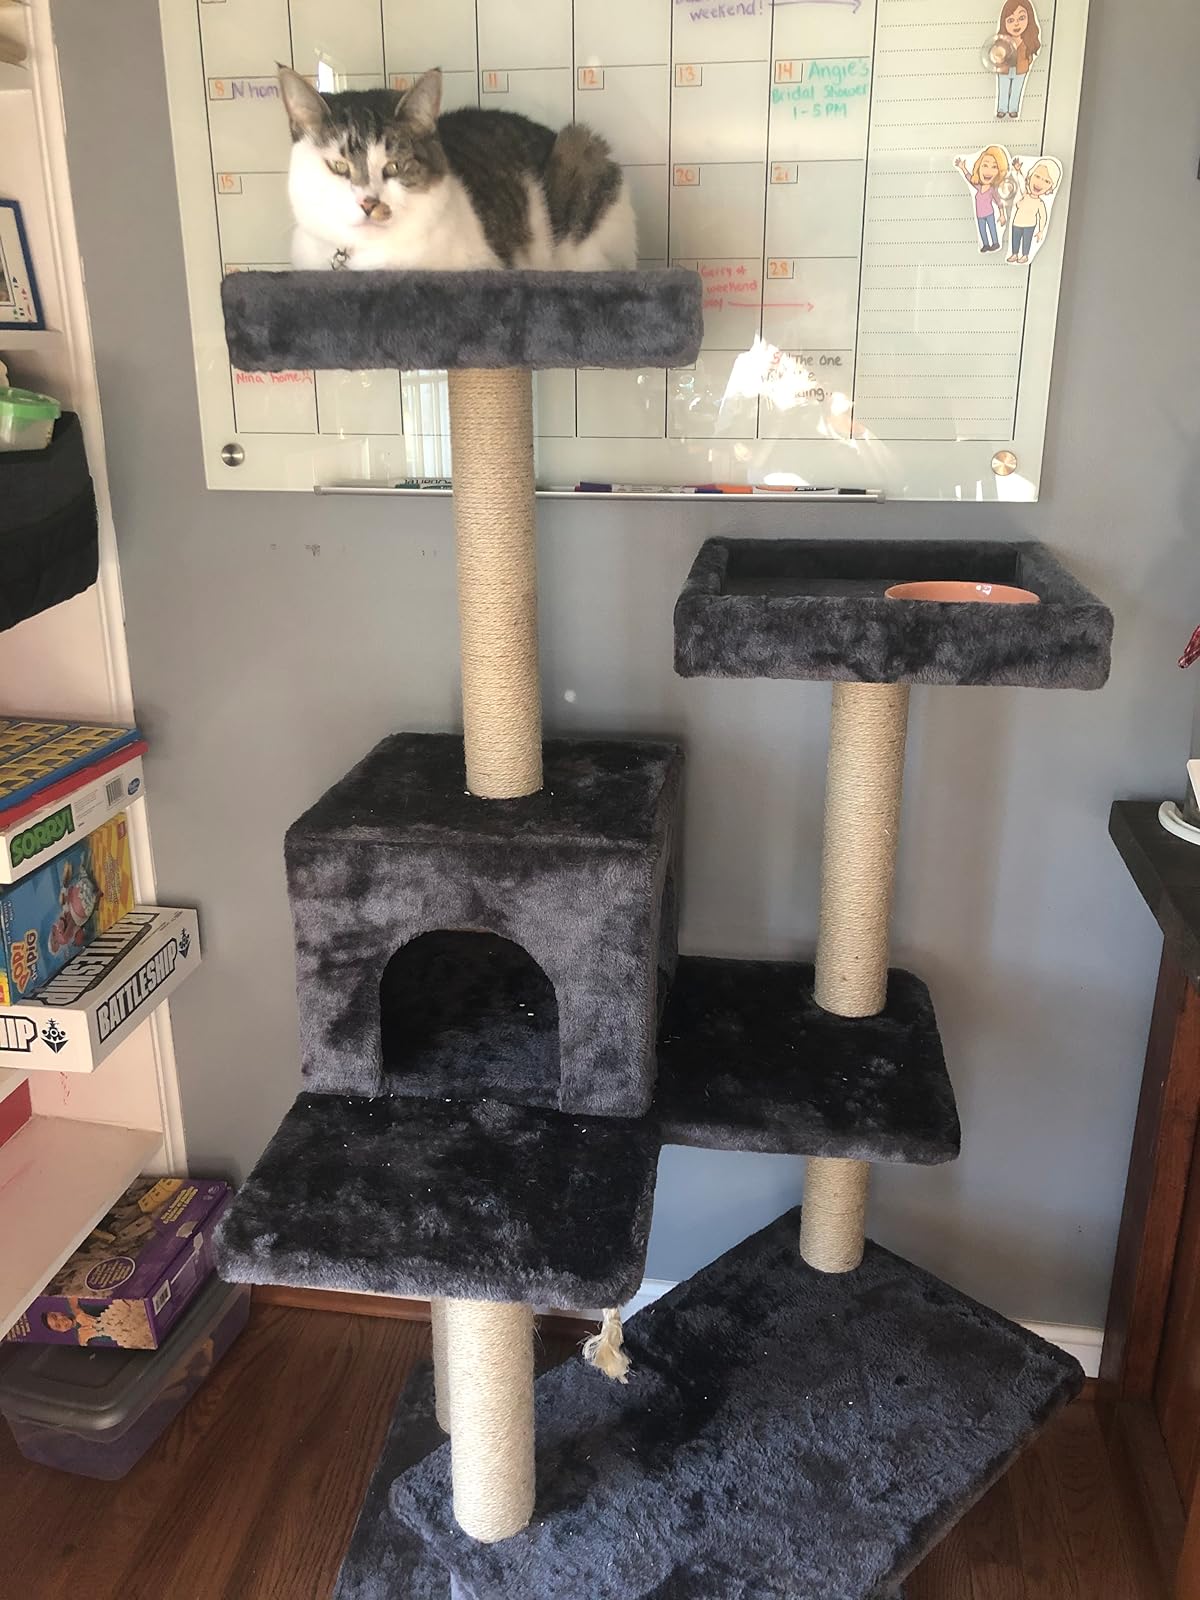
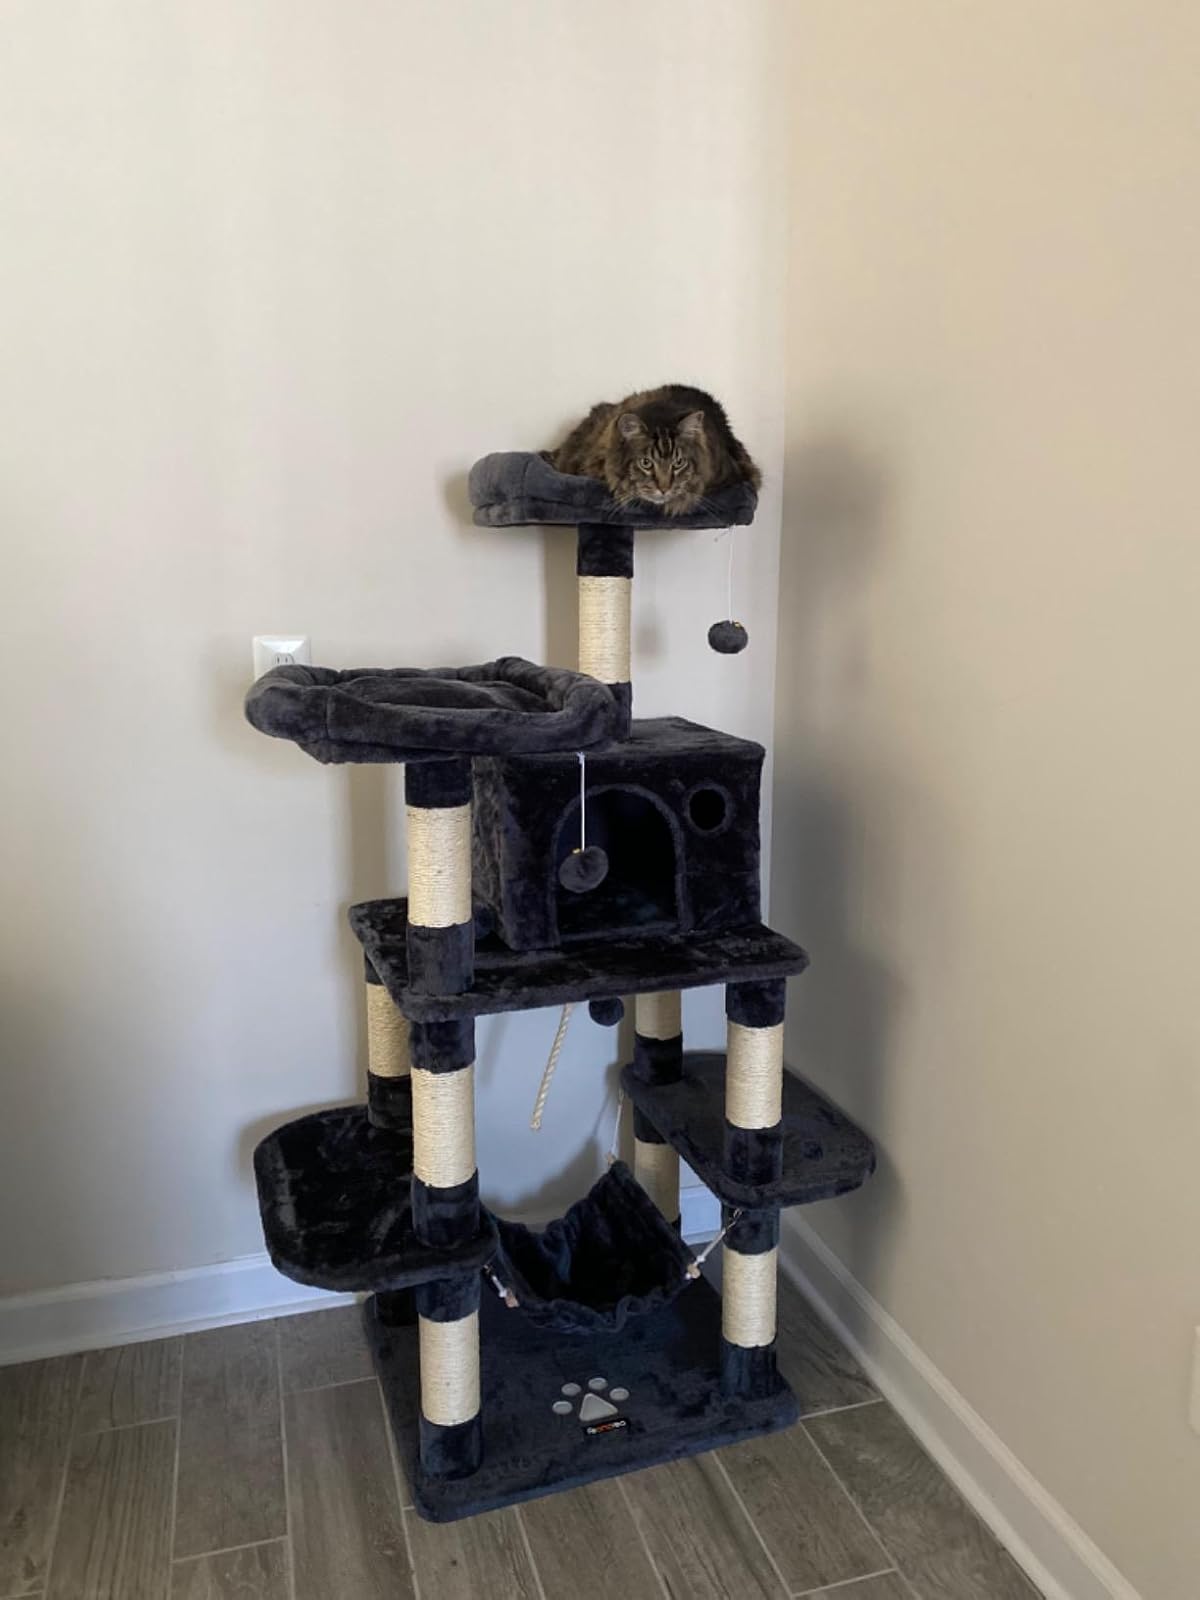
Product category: items_cat tree
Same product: no